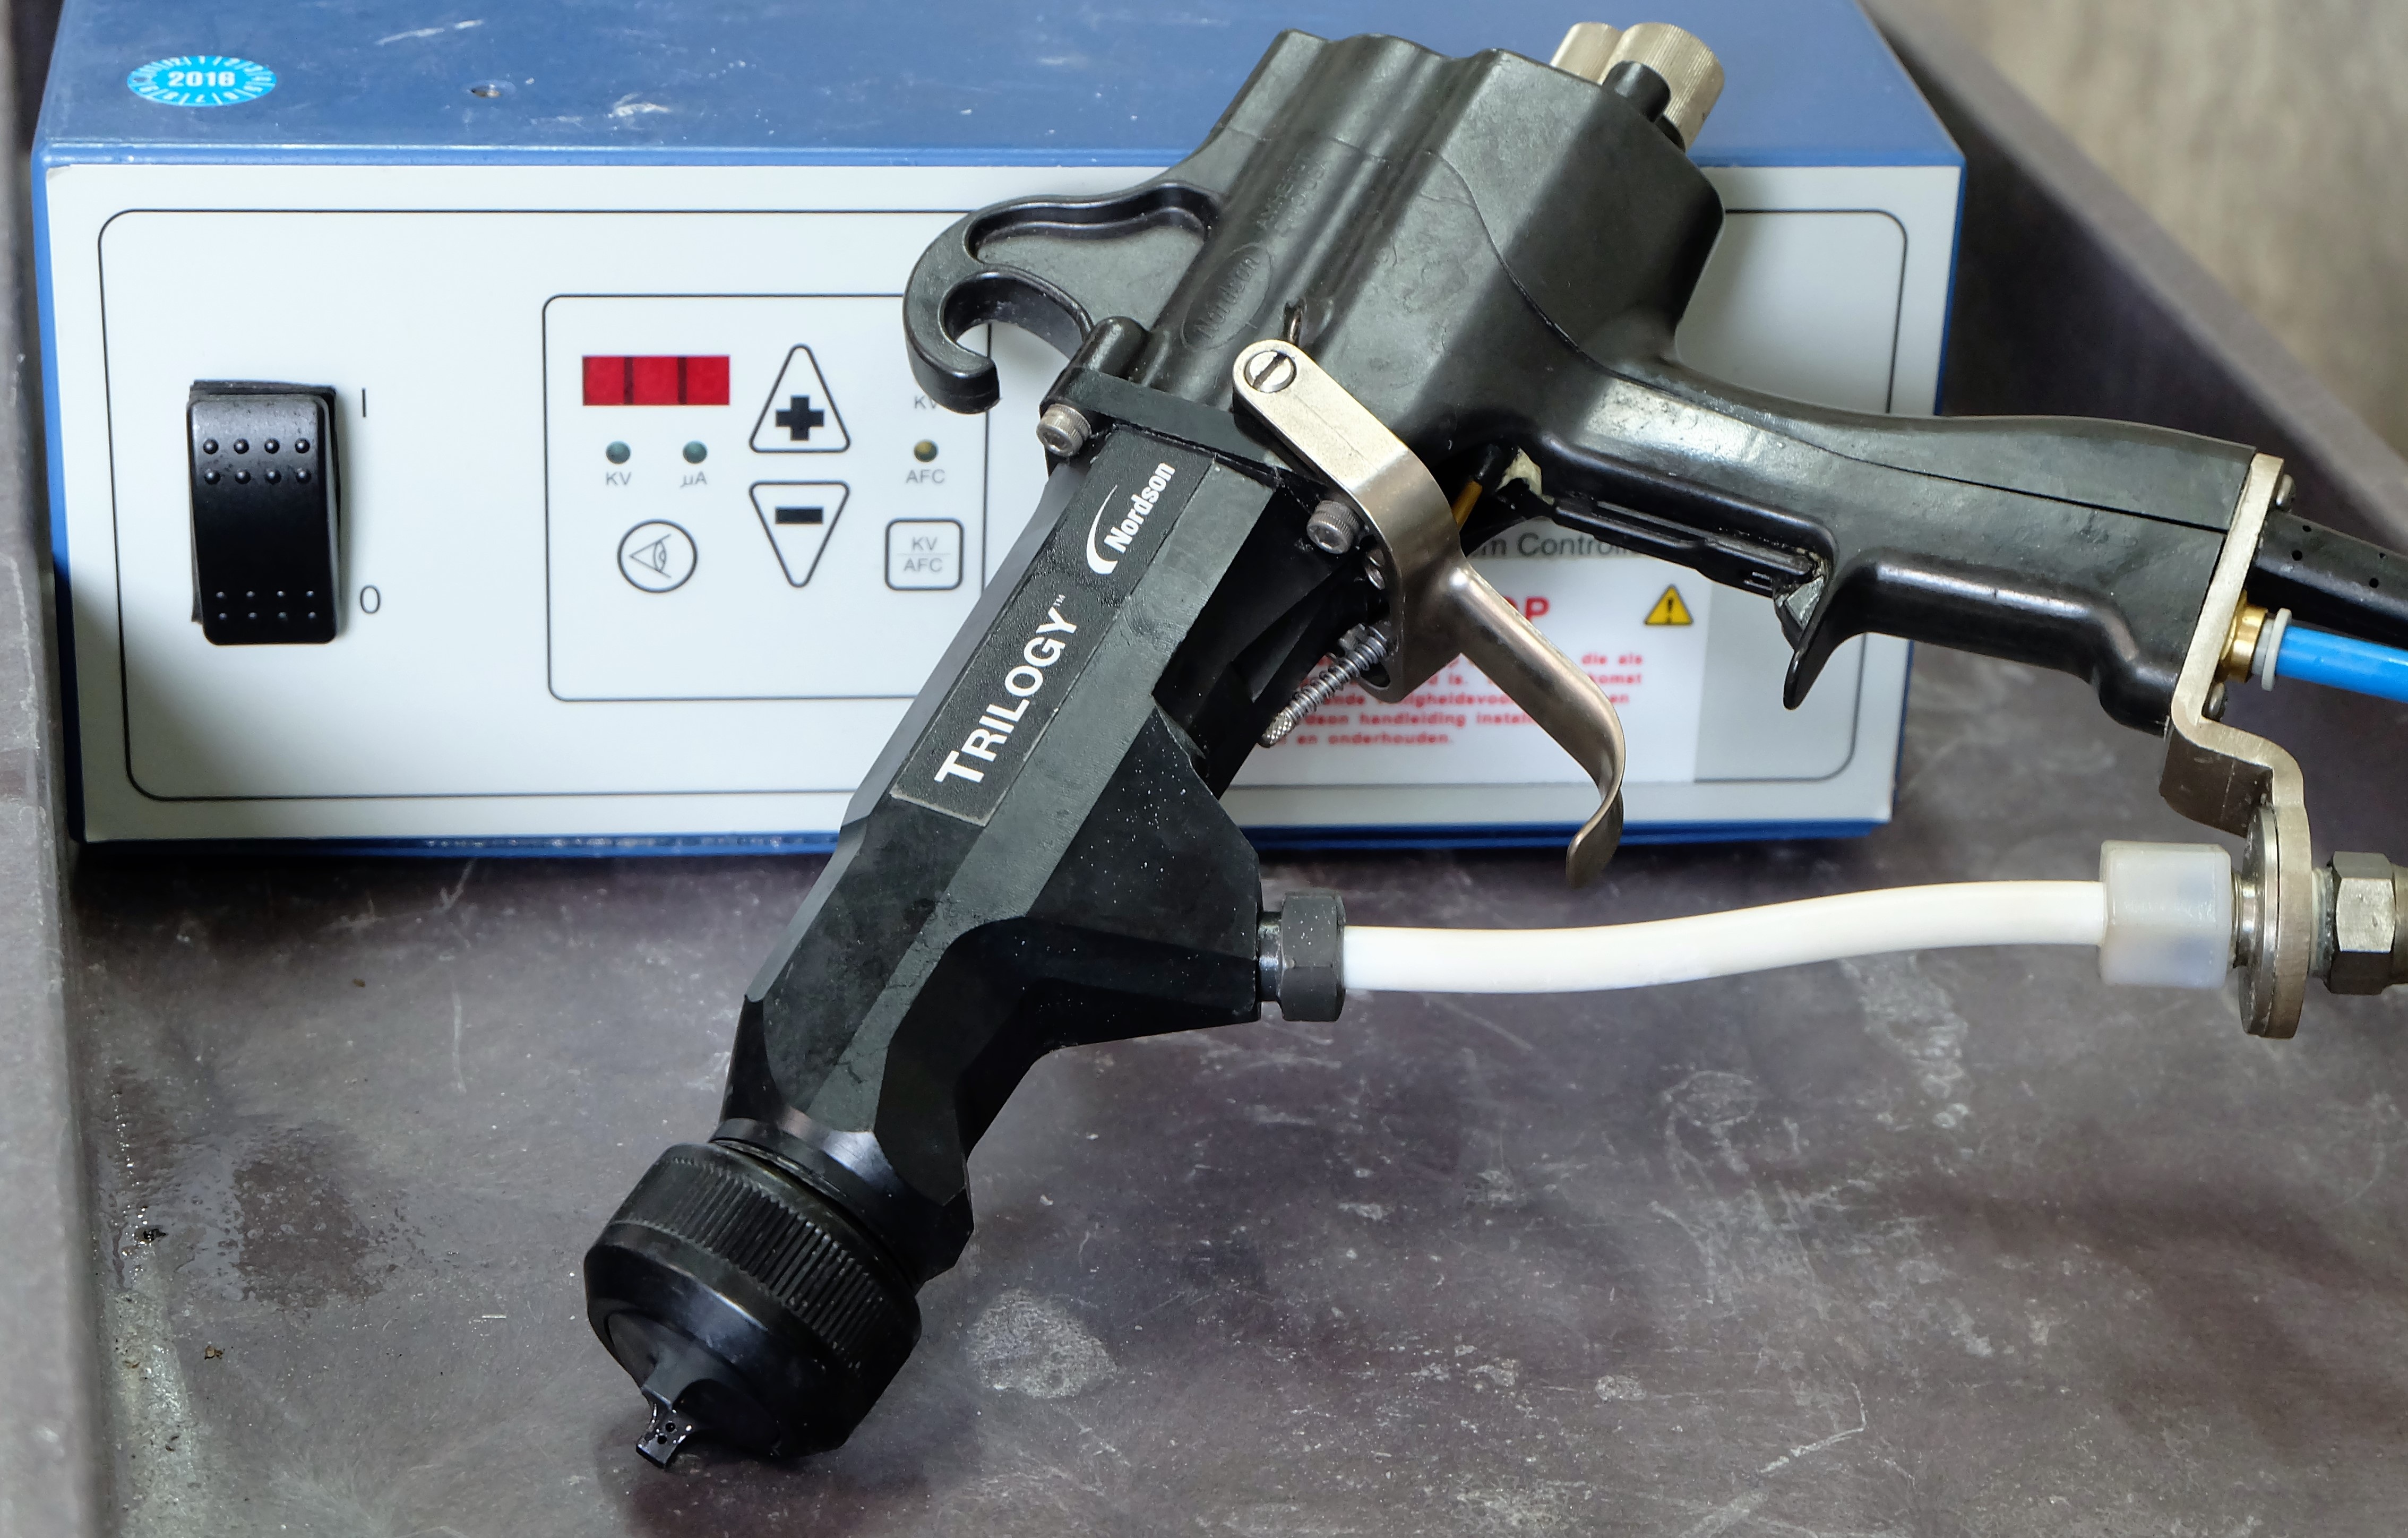
wheel, tool, machine, industry, coating, machine tool, automotive exterior, trilogy, spray gun, nordson